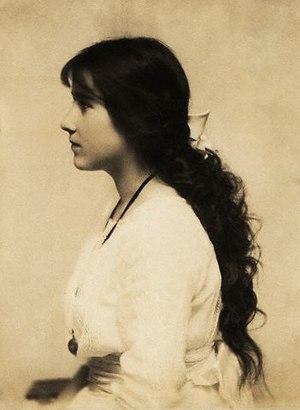
Sir David Bowes-Lyon, né le 2 mai 1902 à Londres et mort le 13 septembre 1961 à Birkhall, est le sixième fils du 14ᵉ comte de Strathmore et Kinghorne, Claude Bowes-Lyon et de son épouse Cecilia Nina Cavendish-Bentinck.